Contone

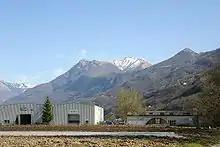
Luserte, a new development on the edge of Magadino at the border with Contone

Contone is first mentioned in 1152 as "Gondono". However, three tombs have been discovered in Contone, which can be dated earlier than the Early Middle Ages. These tombs date to the reopening of the alpine passes.